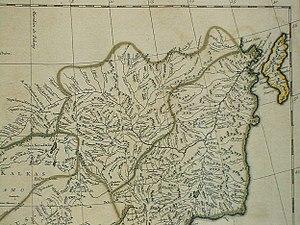
Carte la plus generale et qui comprend la Chine, la Tartarie Chinoise, et le Thibet. Dressee sur les cartes particuliers des RR PP Jesuites, par le Sr. d'Anville..., qui ya joint le pays compris entre Kashgar et la mar Caspienne, tire des geographes et des historiens orientaux
Sakhaline est une île russe située dans le nord-ouest de l'océan Pacifique, au large de la Sibérie, à environ 6 100 km de Moscou. Si l'on voyage par train la distance totale parcourue depuis Moscou jusqu'à Ioujno-Sakhalinsk sera de 9 342 km, dont 8 769 km par voie ferrée de Moscou à Vanino.
Jean-François Gerbillon, né le 4 juin 1654 à Verdun et mort le 27 mars 1707 à Pékin, est un prêtre jésuite français, missionnaire en Chine, astronome et mathématicien à la cour de l'empereur chinois Kangxi.
Les Solons sont une des tribus des Evenks, des toungouses éleveurs de rennes et chasseurs-cueilleurs.